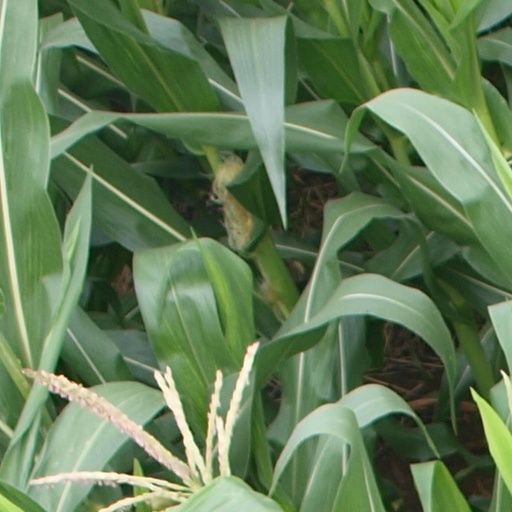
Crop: maize; corn